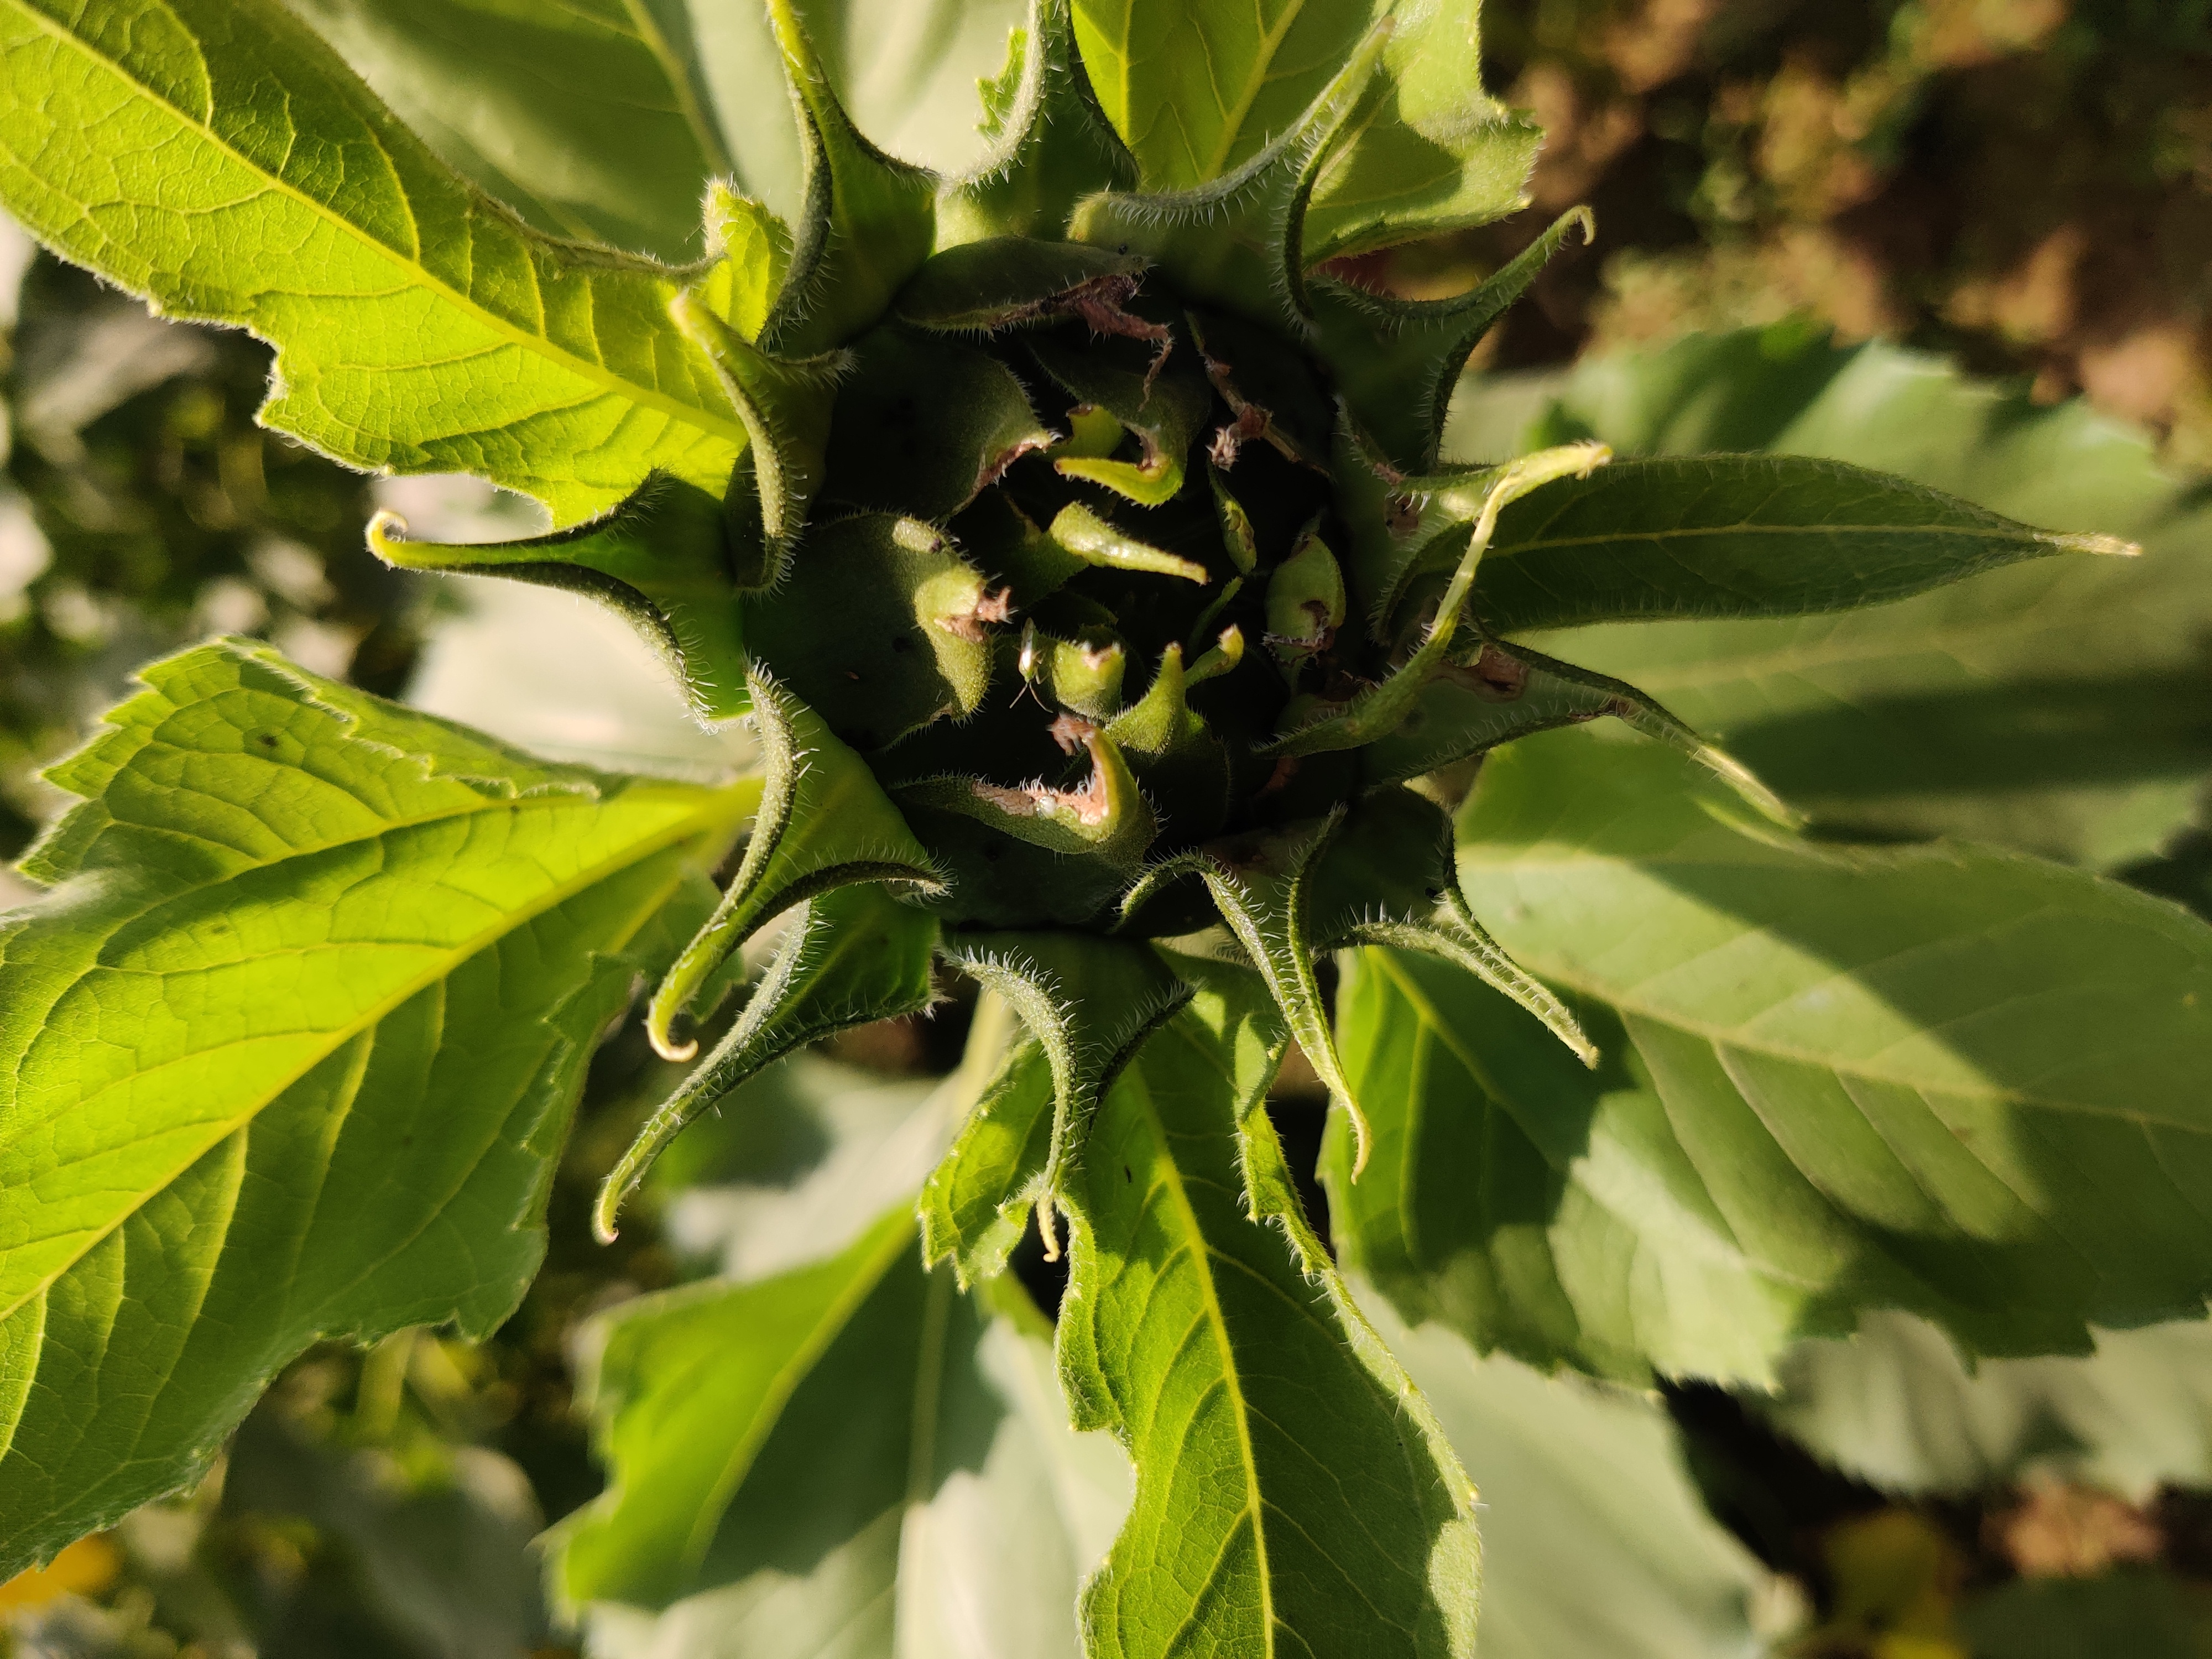
Label: Fresh_leaf